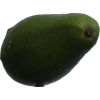
Label: green_avocado